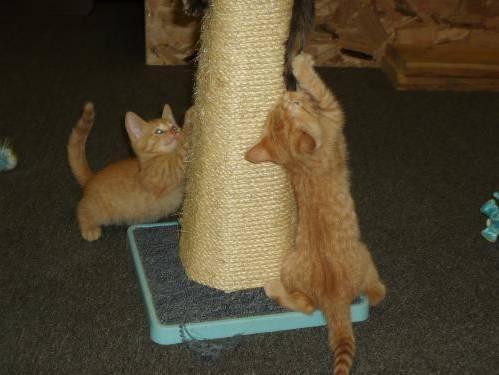
cat